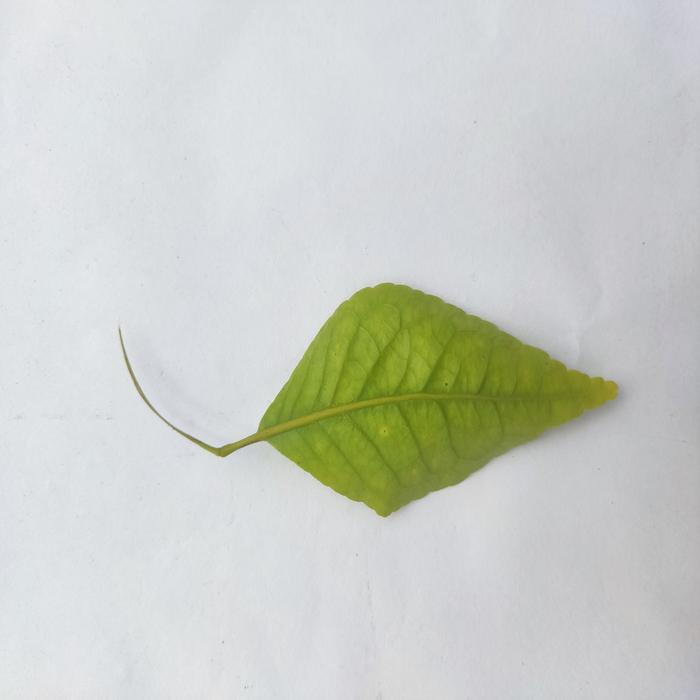
Crop: Aegle Marmelos
Leaf condition: Cercospora_Leaf